Kurtus

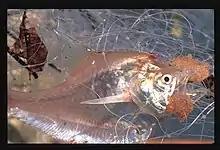
Male Nurseryfish with embryos - photographed inside net by Time M. Berra

In addition to the egg hook, the kurtid gas bladder is enclosed in a tubular bony structure evolved from the ribs. In both species, the back is elevated into a hump shape.